Roca Partida

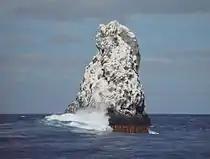
The higher northwestern peak of Roca Partida with the southeastern peak hidden.

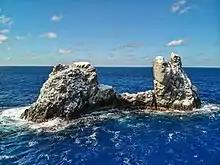
Roca Partida

The four Revillagigedo Islands originated as volcanoes. San Benedicto Island and Socorro Island erupted in 1953 and 1993, respectively. Clarion Island and Roca Partida lack recently known eruptions. Erosion over millennia reduced Roca Partida to a piece of bare rock, devoid of terrestrial vegetation.